Batería de la Atunara

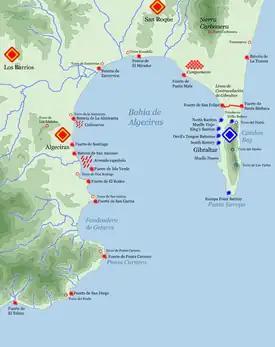
Batería de la Atunara location

The battery was situated on the Playa de La Atunara, north of the Bay of Algeciras protecting the rear of the Lines of Contravallation of Gibraltar. The southern part area of Gibraltar was already protected, however the north lacked a strong artillery that could protect its position, which is why the military advised that half a league from the battery, a detachment with 4 to 24 cannons should be added.